Mondo Keyhole

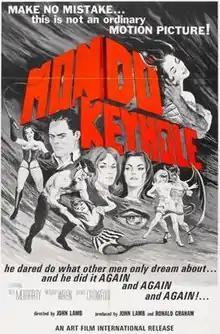

Mondo Keyhole is a 1966 film directed by Jack Hill in his directorial debut. A sexploitation drama, it covers themes such as the pornography business, drug-taking, rape, martial arts and revenge.